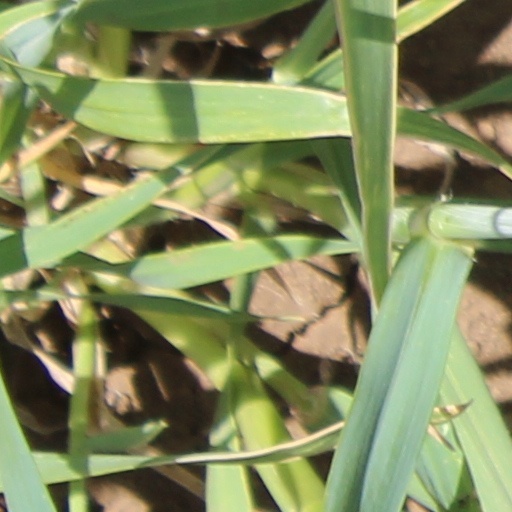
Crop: wheat